Phoebadius of Agen

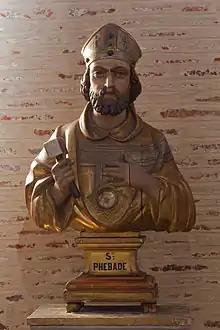
A reliquary bust of Saint Phoebadius ("Saint Phébade"), venerated in the Basilica of Saint Sernin in Toulouse.

Phoebadius of Agen (also, Phaebadius, Foegadius, or, in French, "Phébade"; died ca. 392) was a Catholic bishop of the fourth century. At the Council of Ariminum in 359 and other councils, he was a supporter of Nicaean orthodoxy. He wrote several works, including a treatise against the Arians which still survives.